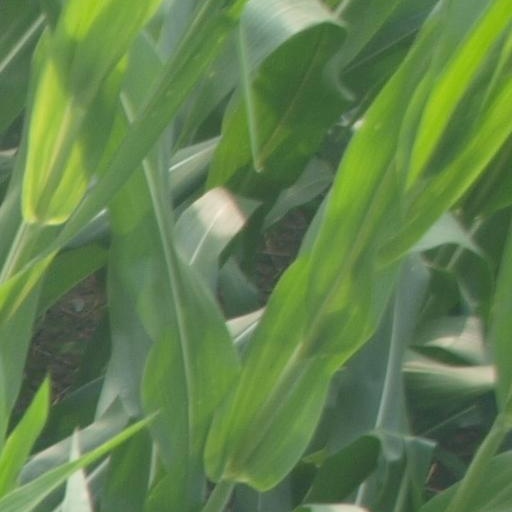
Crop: maize; corn